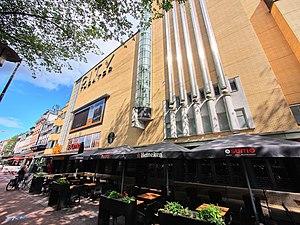
Amsterdam est la capitale des Pays-Bas, bien que le gouvernement ainsi que la plupart des institutions nationales siègent à La Haye. Sur la base des chiffres de l'année 2017, la commune d'Amsterdam compte plus de 850 000 habitants, appelés Amstellodamois, ce qui en fait la commune néerlandaise la plus peuplée. Elle est située au cœur de la région d'Amsterdam, regroupant environ 1 350 000 habitants. L'aire urbaine, qui rassemble plus de 2 400 000 résidents fait elle-même partie d'une conurbation appelée Randstad qui compte 7 100 000 habitants. La ville est la plus grande de Hollande-Septentrionale, mais n'est cependant pas le chef-lieu de la province, ce dernier étant Haarlem, situé à 19 kilomètres à l'ouest d'Amsterdam.